Virginia Beach, Virginia

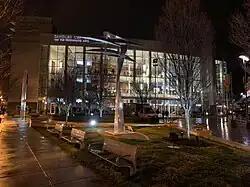
The Sandler Center located in Town Center, features performing arts, concerts, forums, and many other events.

Virginia Beach is home to several United States Military bases. These include the United States Navy's NAS Oceana and Training Support Center Hampton Roads, and the Joint Expeditionary Base East located at Cape Henry.